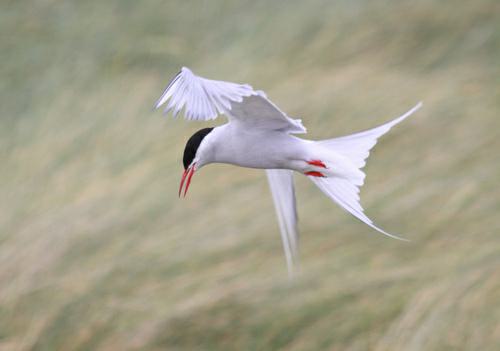
A photo of a artic tern